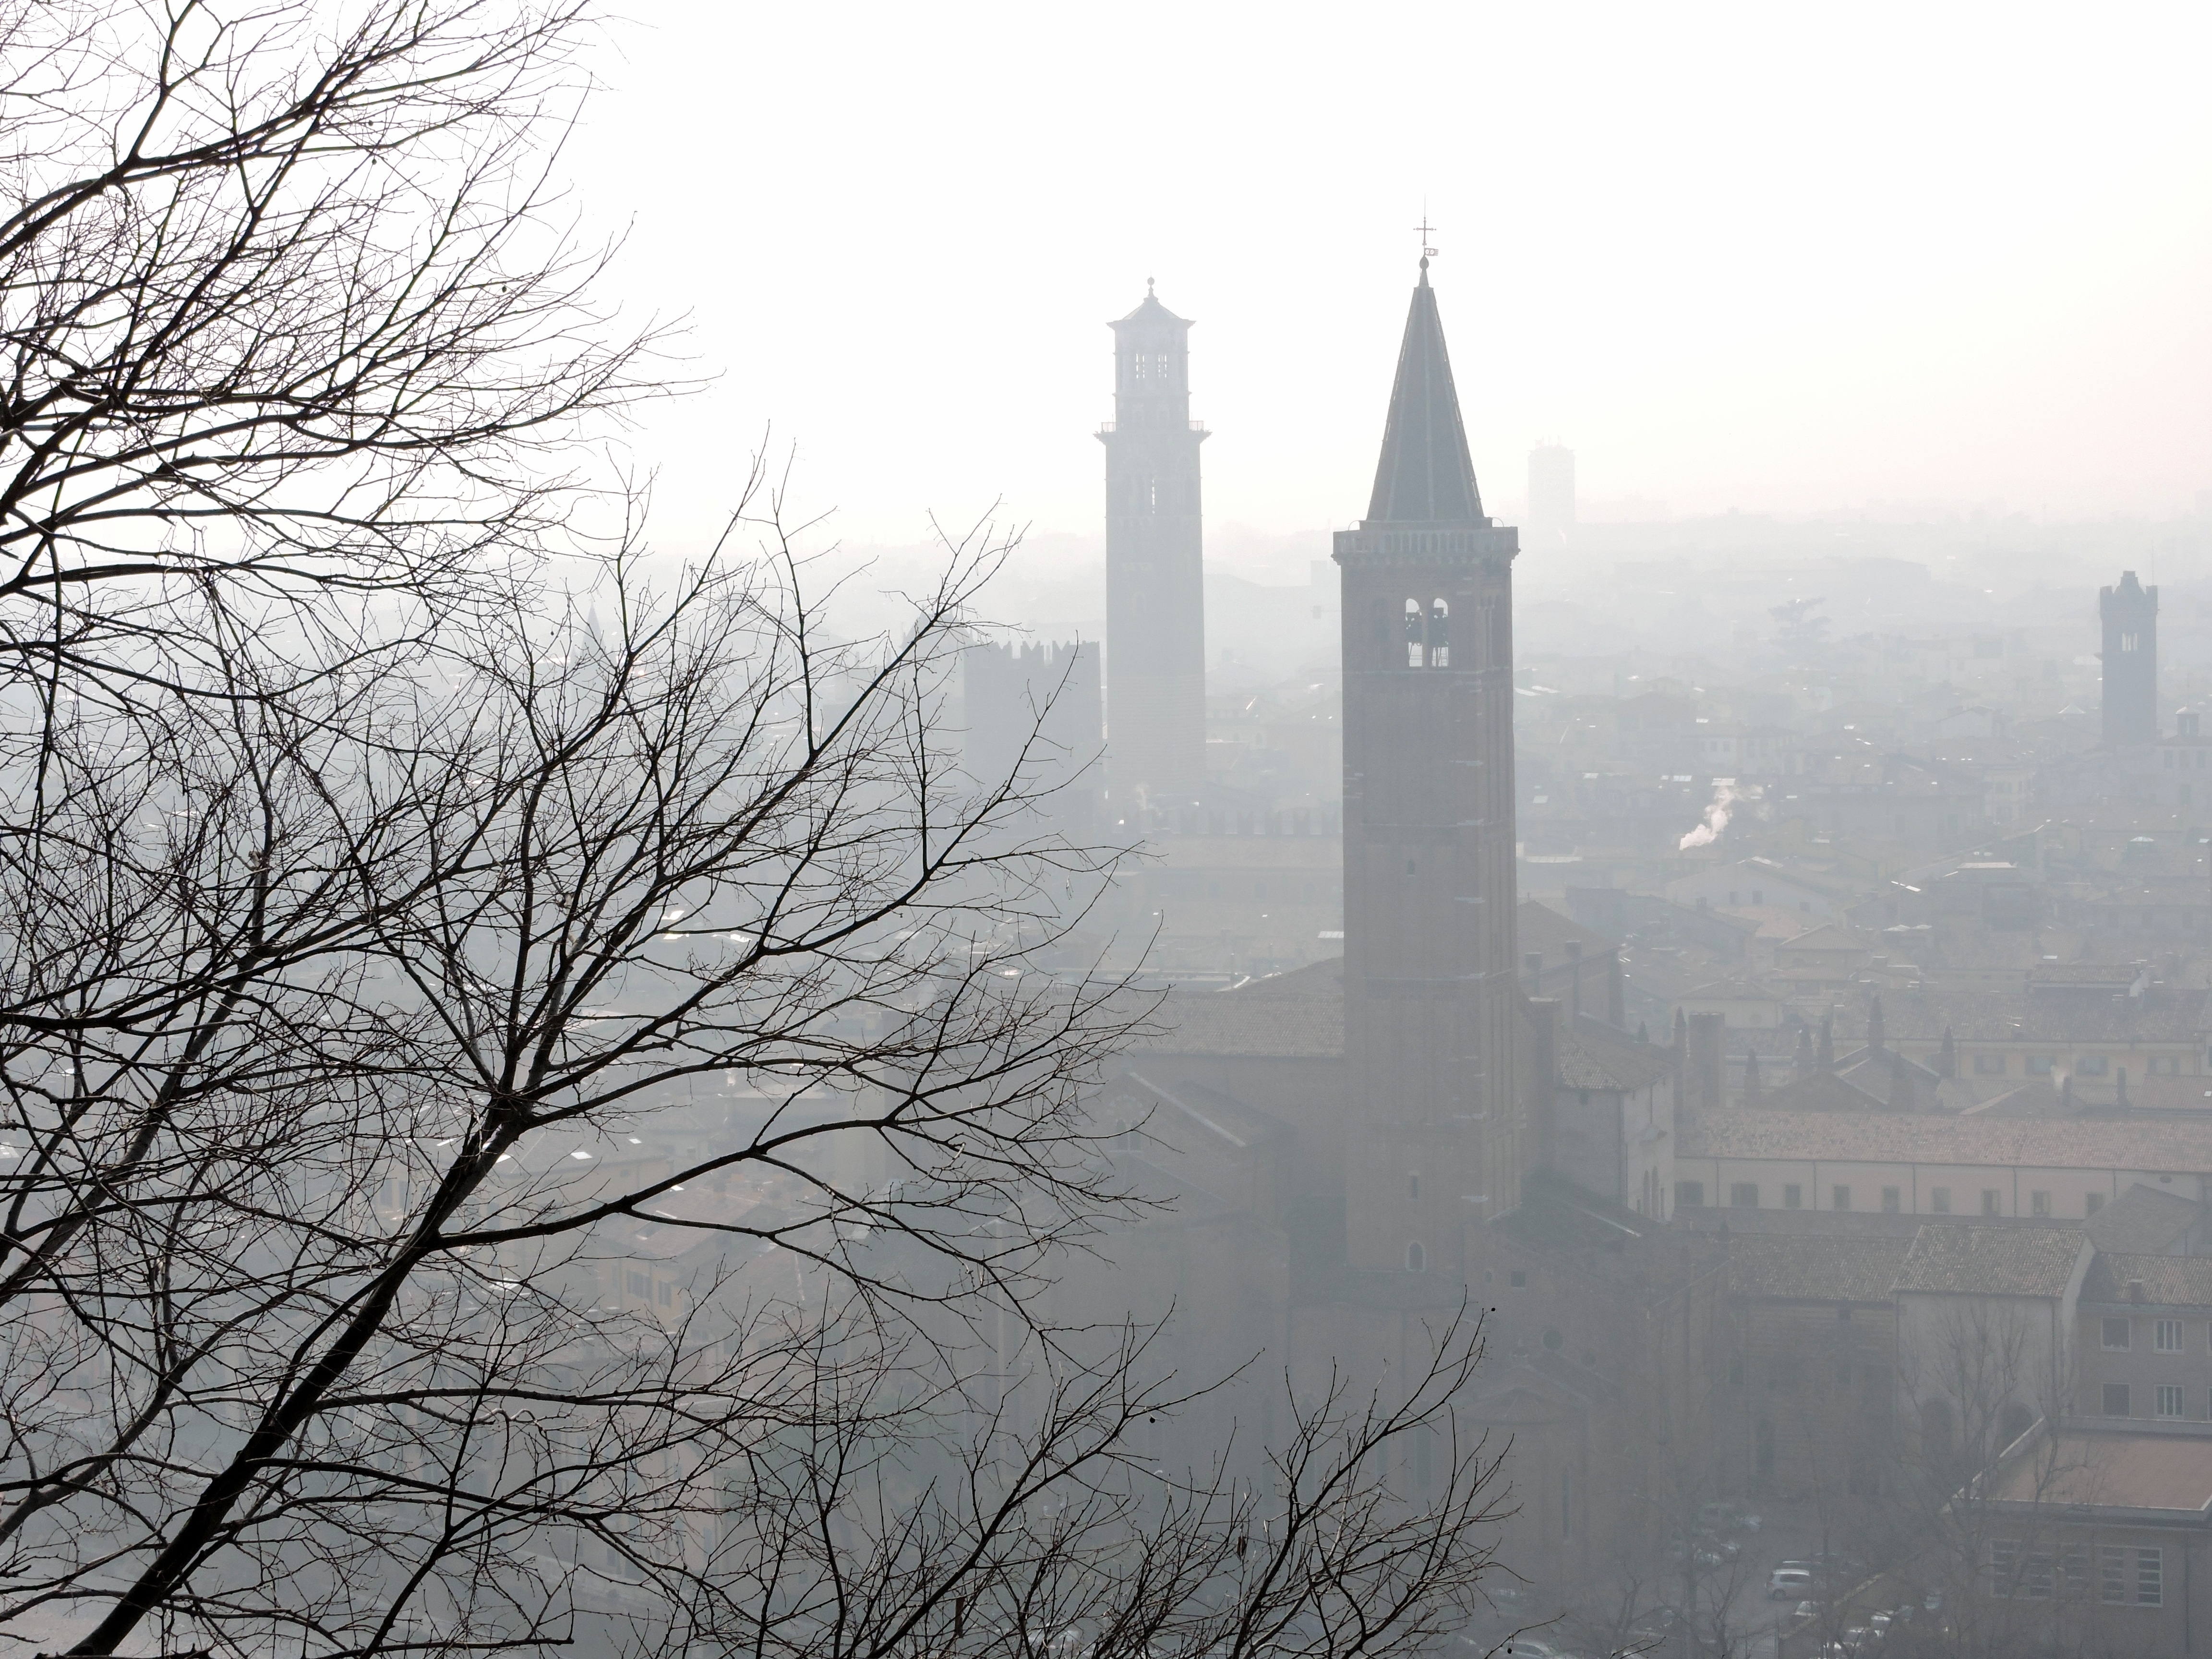
landscape, winter, fog, mist, morning, skyscraper, cityscape, tower, weather, haze, spire, steeple, verona, campanile, atmospheric phenomenon